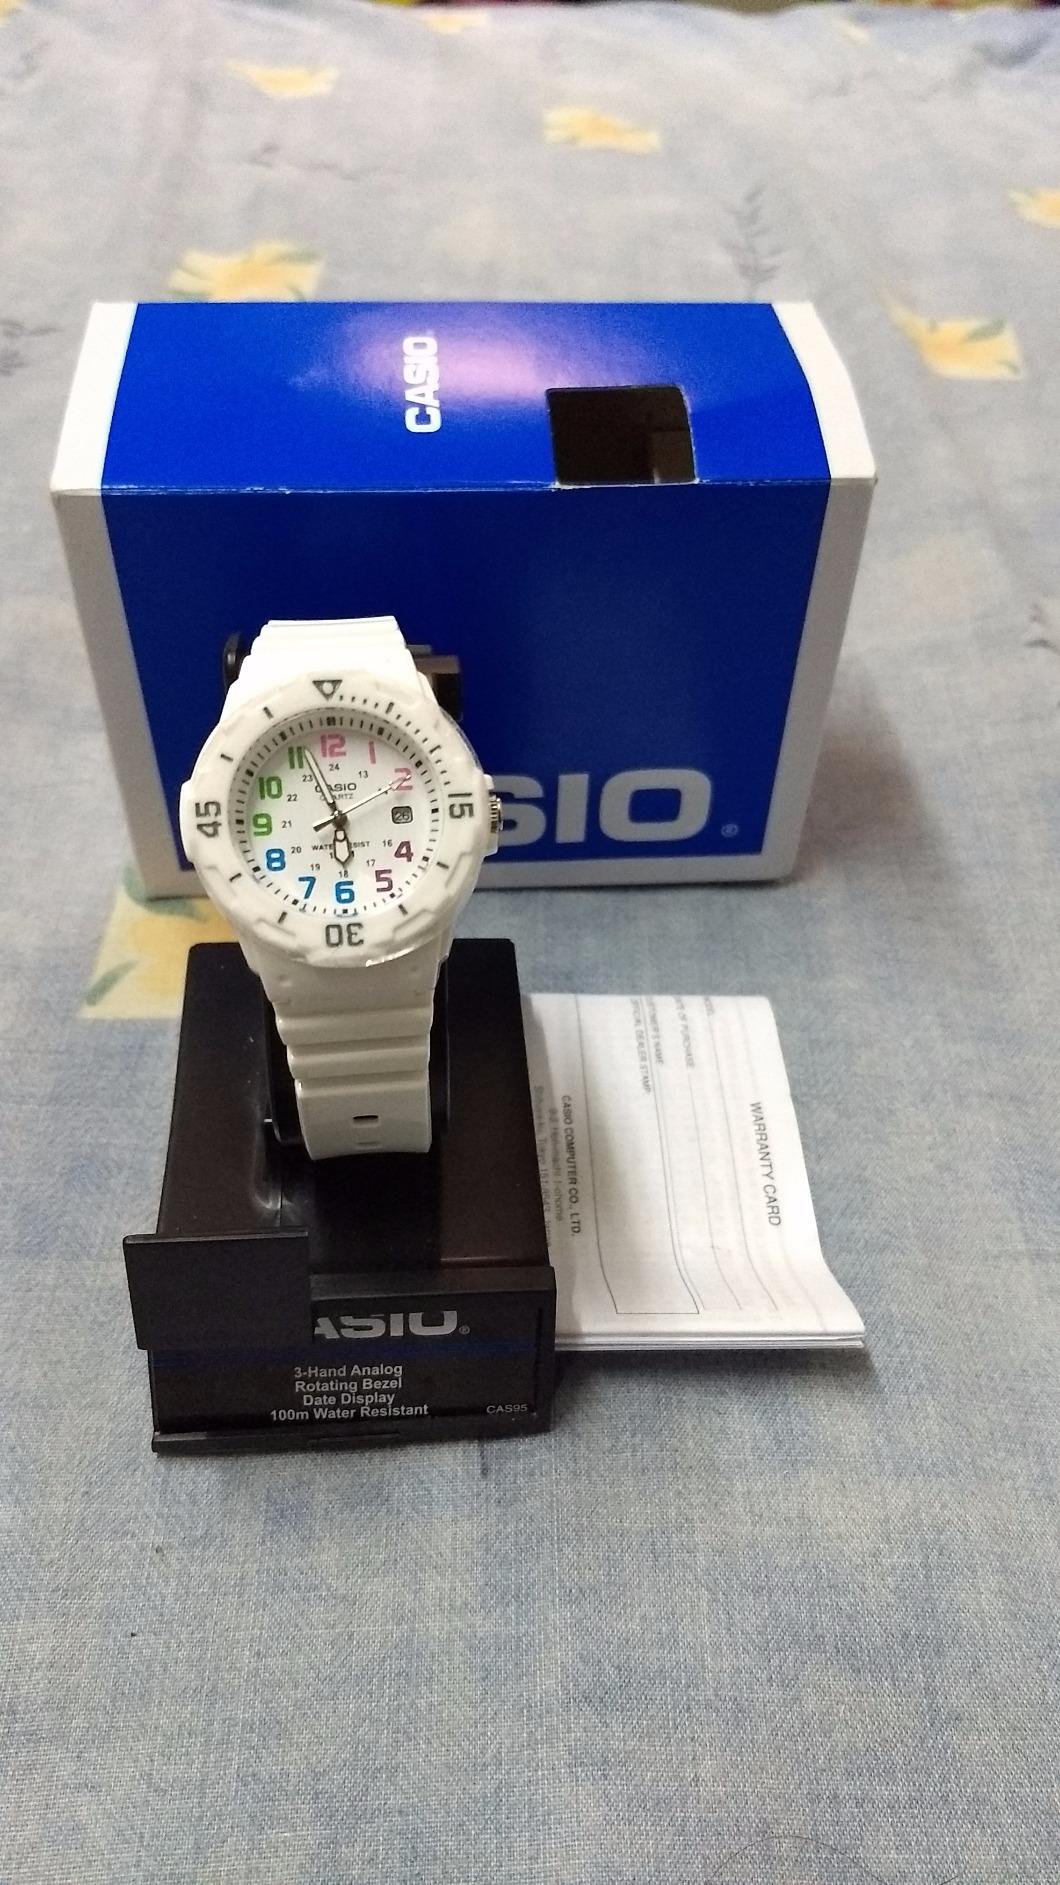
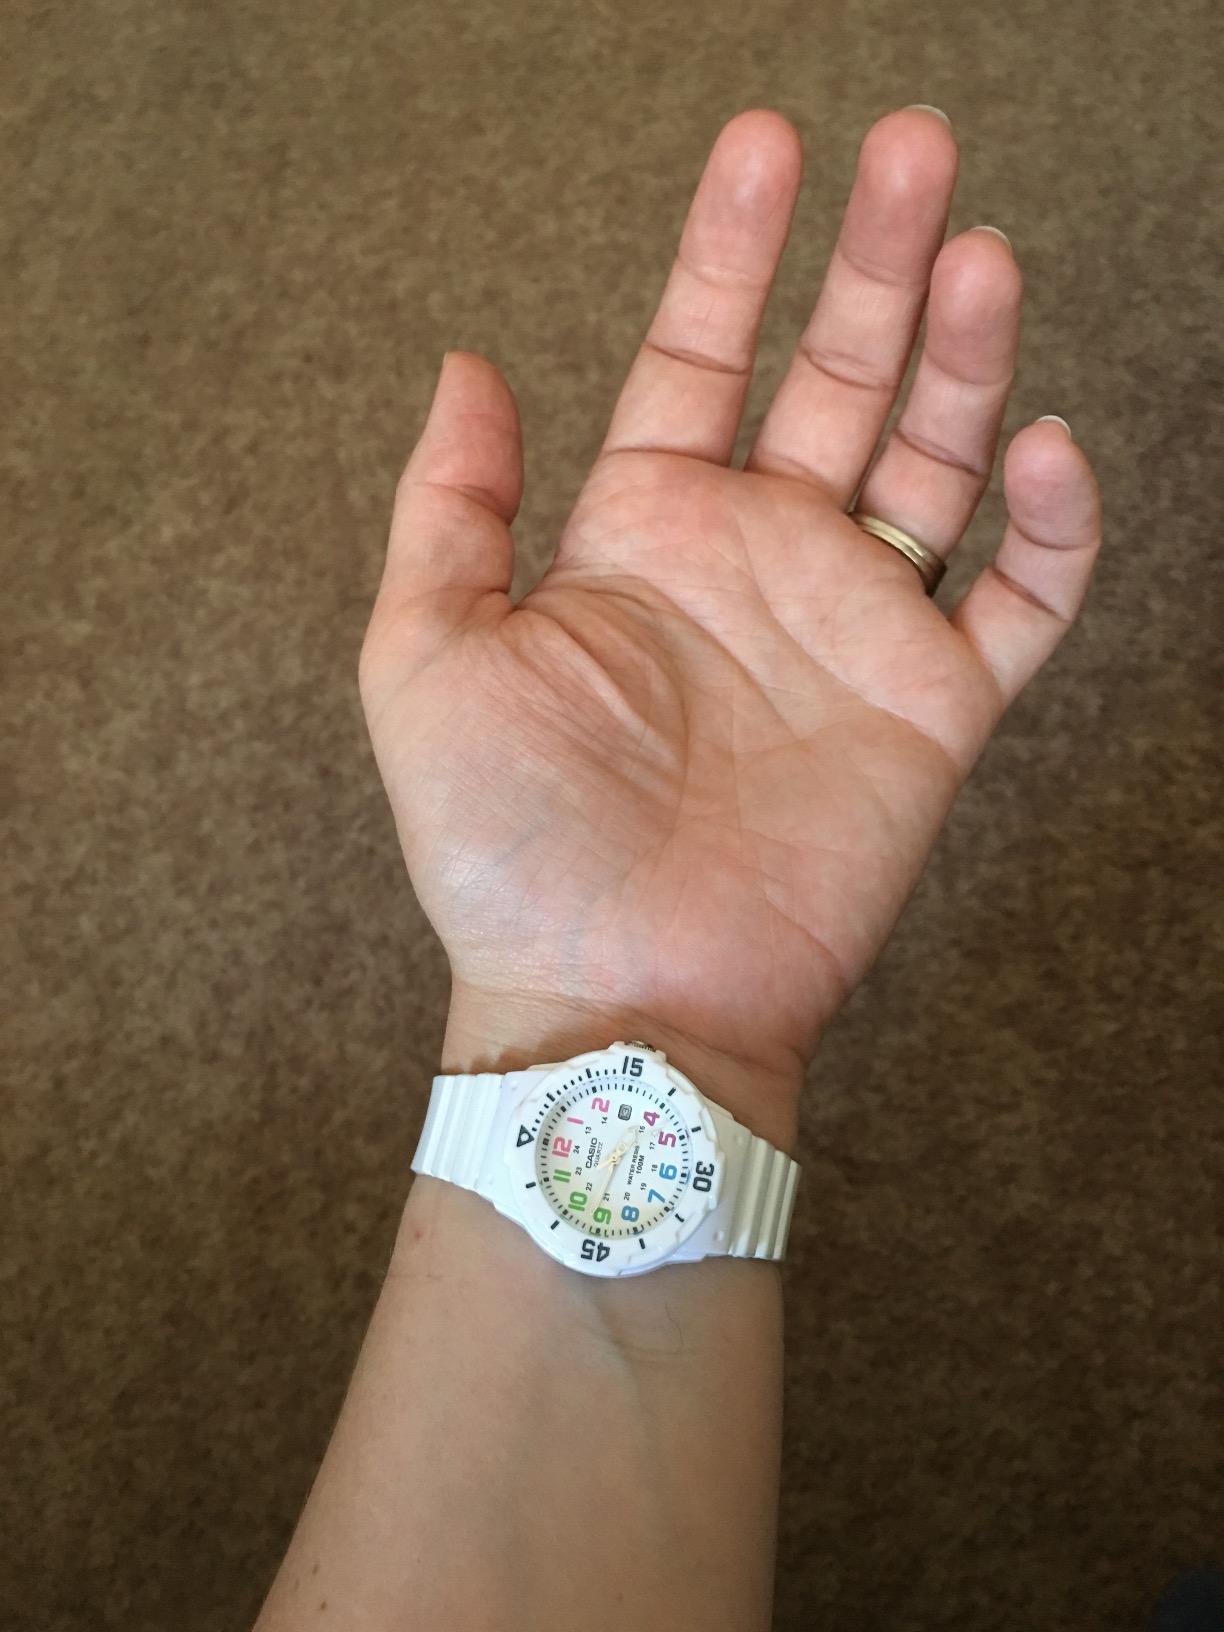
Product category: accessories_watch
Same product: yes